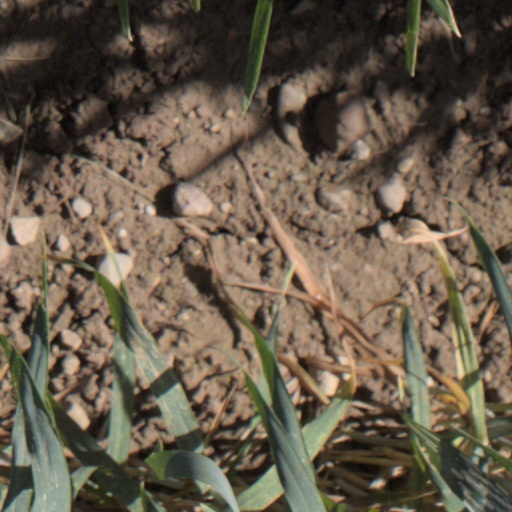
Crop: wheat